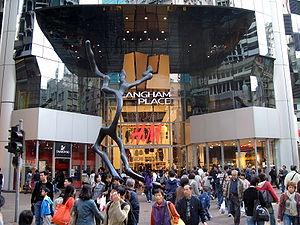
Larry Bell est un artiste contemporain et sculpteur américain. Il vit et travaille à Taos, Nouveau-Mexique, et possède un studio à Venise, en Californie. De 1957 à 1959, il a étudié au Chouinard Art Institute de Los Angeles en tant qu'élève de Robert Irwin, Richards Ruben, Robert Chuey, et Emerson Woelffer. Il est bénéficiaire d'une bourse, entre autres, de la National Endowment for the Arts et la Fondation Guggenheim, et ses œuvres sont visibles dans les collections de nombreuses institutions culturelles majeures.